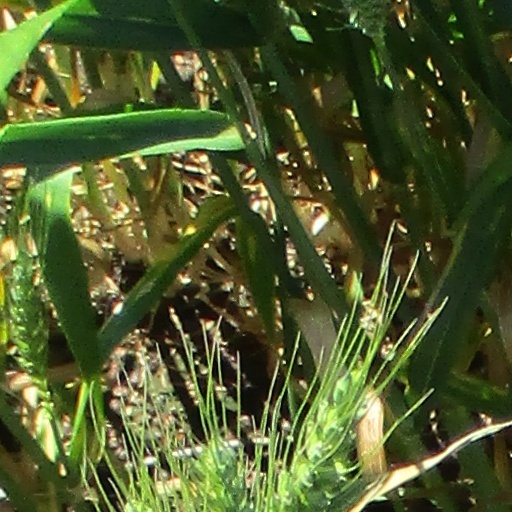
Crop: wheat